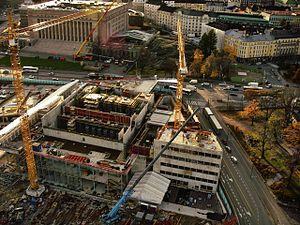
La Maison de la musique d'Helsinki est un centre de concerts et un centre musical situé rue Eero Erkonkatu dans le quartier Töölönlahti à Helsinki et près de la bibliothèque centrale d'Helsinki Oodi.